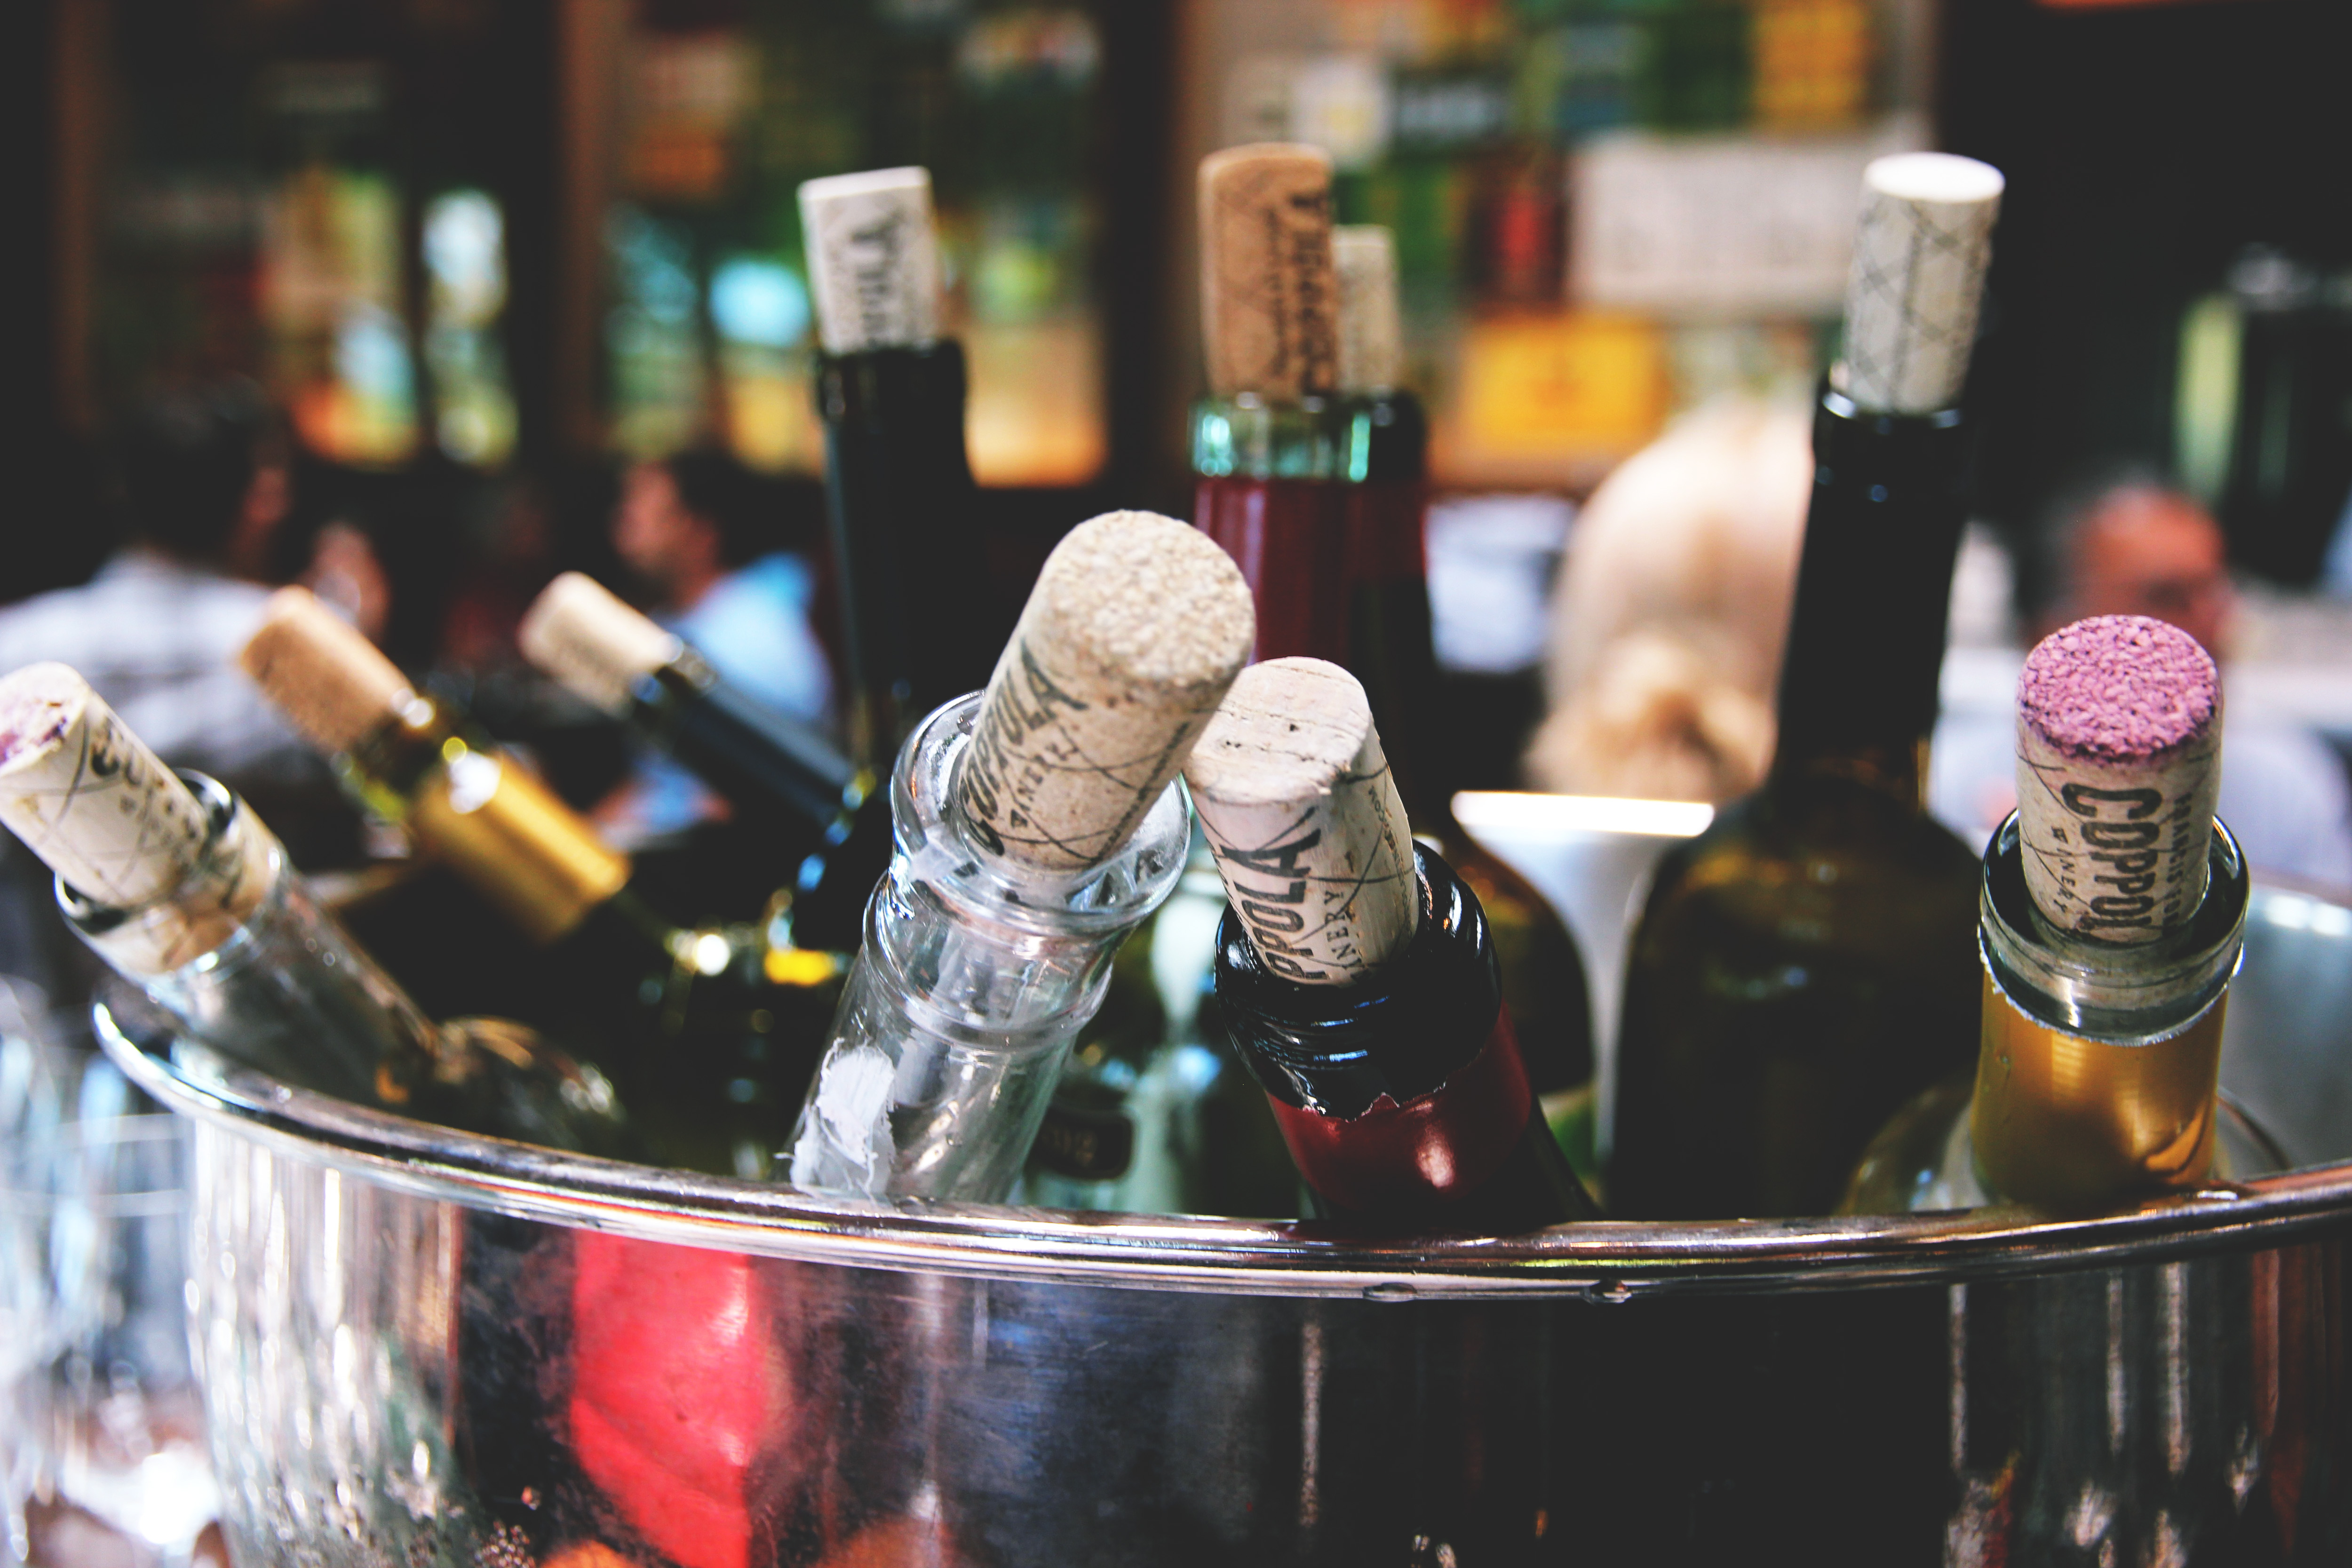
bottle, alcohol, glass bottle, drink, champagne, wine, wine bottle, liqueur, distilled beverage, beer, bar